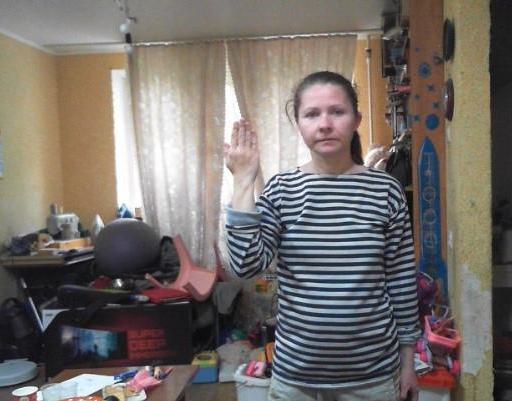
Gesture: stop_inverted